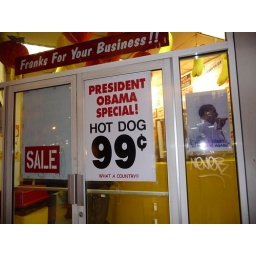
Papaya Dog near Penn Station. That's President-elect Obama eating a hot dog in the picture at the right.